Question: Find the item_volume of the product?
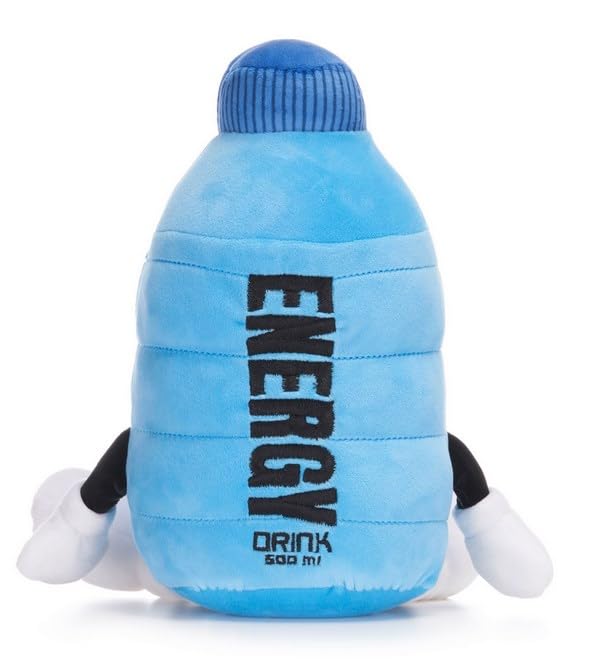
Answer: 500.0 millilitre